Pawnee capture of the Cheyenne Sacred Arrows

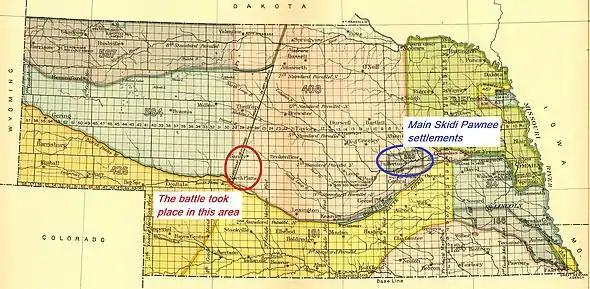
The area where the Pawnee captured the Sacred Arrows of the Cheyenne

"The battle was hard fought". An old Pawnee, apparently a Pitahawirata from the South Bands, was sick and tired of living. He had told his relatives to carry him to the very front line of the battle. He was sitting on the ground with a bow and some arrows. Bull wanted to count coup on this enemy, although the rest of the Cheyenne tried to talk him from it. The old Pawnee avoided the thrust with the lance and seized it. He dragged it from Bull, who slowly rode back to his own line. "This spear must be a wonderful spear ...", shouted the Pawnee, when he saw the medicine bundle in a wrapping of hide tied to it. The Pawnee rushed forward. Chief Big Eagle came first and secured the lance before the Cheyenne could recapture it.